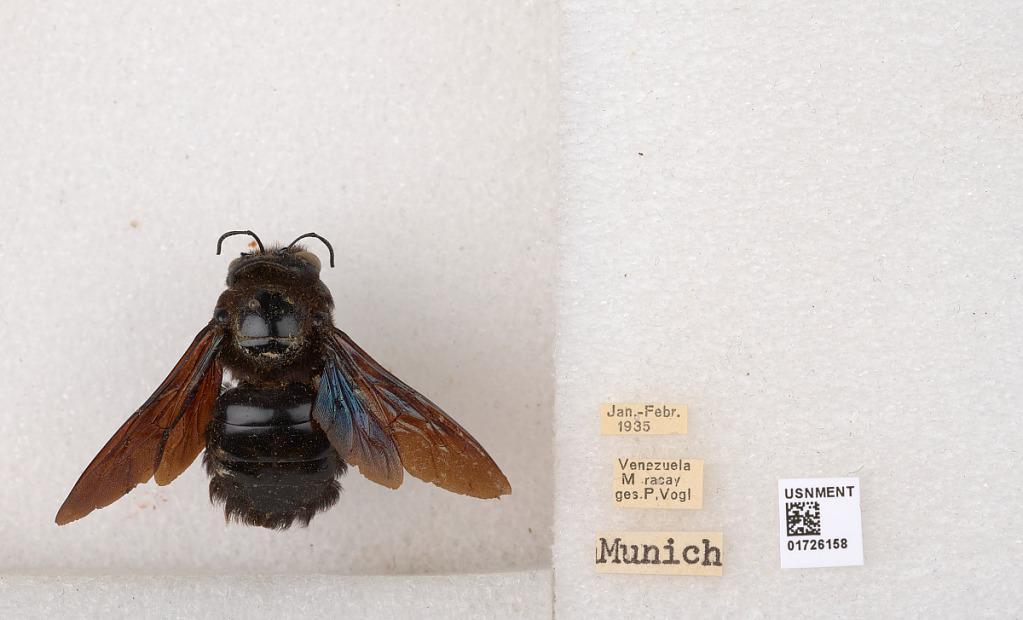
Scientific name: Xylocopa (Neoxylocopa) frontalis (Olivier)
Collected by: P. Vogl
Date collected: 1935-1-1
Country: Venezuela
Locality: M racay